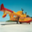
Label: airplane